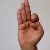
The image shows a hand gesture representing the letter 'F' in Indian Sign Language.